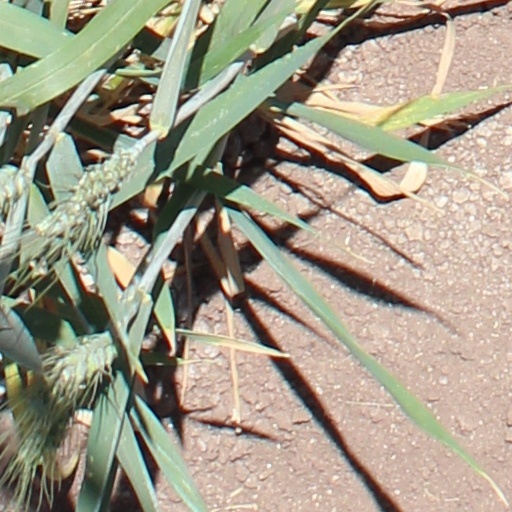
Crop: wheat